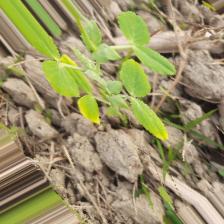
Label: Ascochyta blight